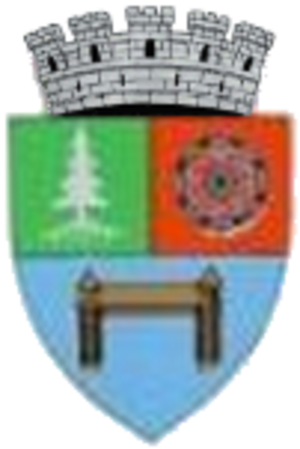
Câmpeni est une ville du județ d'Alba, en Transylvanie, Roumanie. En juillet 2002, la ville comptait 8 080 habitants.